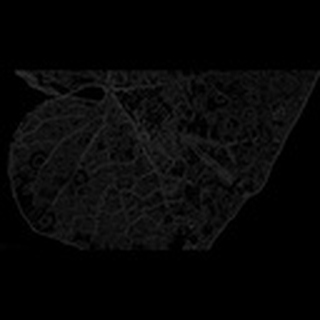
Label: cotton_target_spot